Kirsten Flipkens

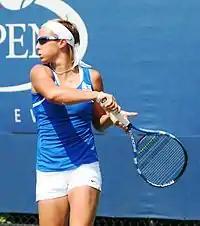
Kirsten Flipkens in 2010

Flipkens continued her good results in 2010. She first reached the quarterfinals at the Hobart International, where she went through qualifying. In the quarterfinal match, she lost to Sara Erani in straight sets. At the Australian Open, Flipkens lost in the first round to another unseeded (her comeback) Justine Henin, 4–6, 3–6. In March, she made her debut at the Premier 5/Premier Mandatory tournaments. On her way to the third round at Indian Wells, she beat Timea Bacsinszky and Aleksandra Wozniack, before she was eliminated by Elena Dementieva.